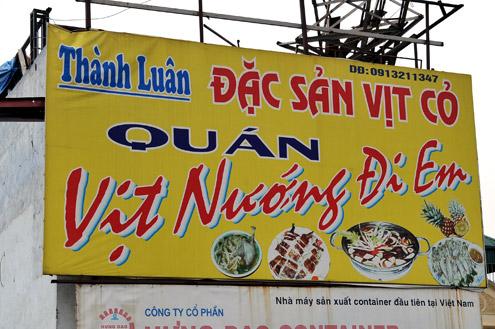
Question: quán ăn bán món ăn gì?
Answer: quán ăn bán vịt nướng